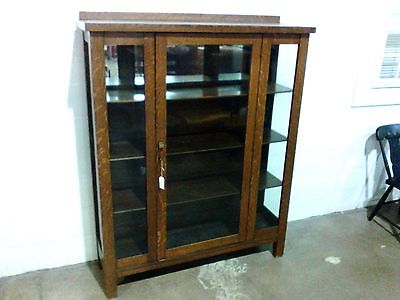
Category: cabinet